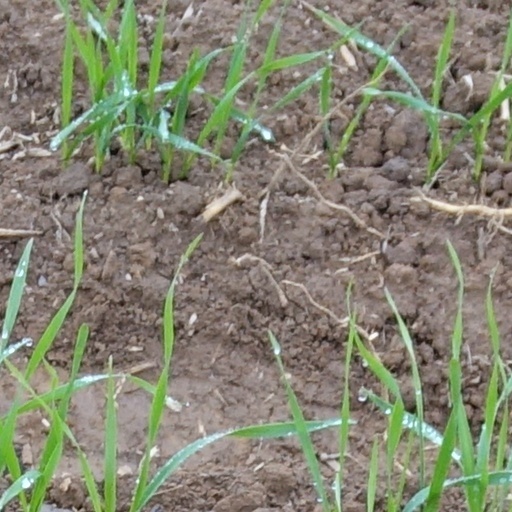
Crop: wheat